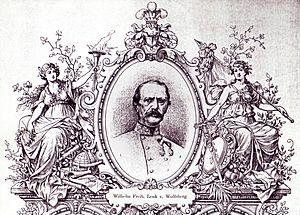
Feldzeugmeister est un grade de grand officier d'artillerie dans les pays allemands et en Autriche. Il trouve son origine dans les armées de Lansquenets. Il s'agit du grade le plus élevé après ceux de Feldhauptmann et de Maréchal.